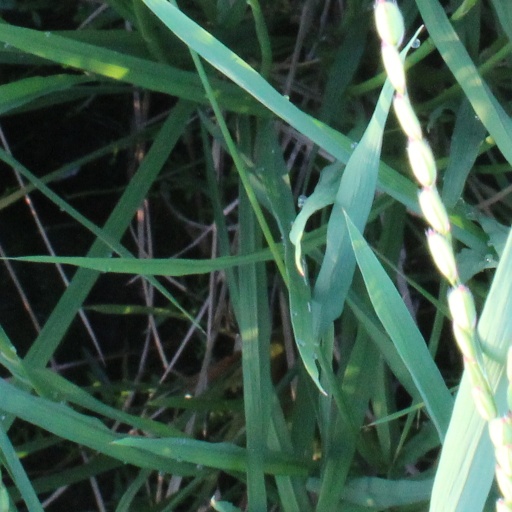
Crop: rice